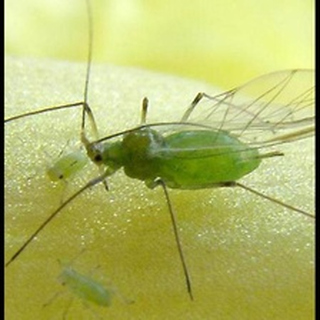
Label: wheat_aphid